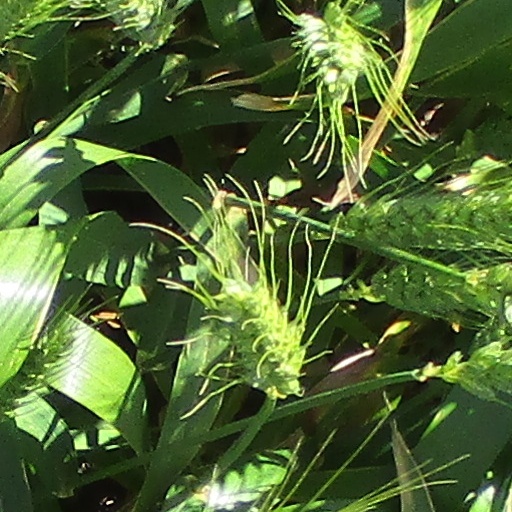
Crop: wheat